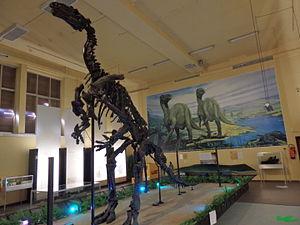
La liste des biens classés de la Communauté française de Belgique est une liste de biens considérés comme exceptionnels situés en Région wallonne et en Région de Bruxelles-Capitale.